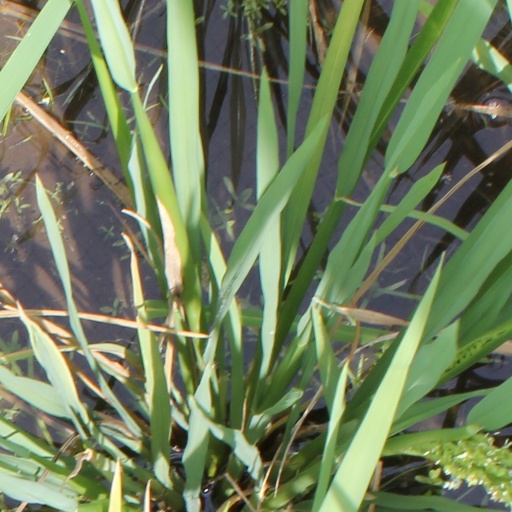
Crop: rice